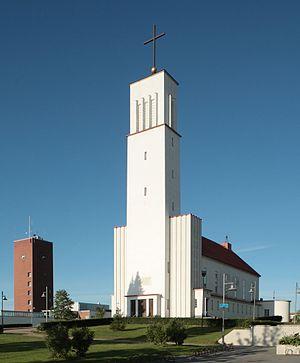
Eino Pitkänen est un architecte finlandais.
Iisalmi est une municipalité du centre-est de la Finlande, dans la région de Savonie du Nord.
La nouvelle église d'Iisalmi ou église de la sainte Croix est située à Iisalmi en Finlande.